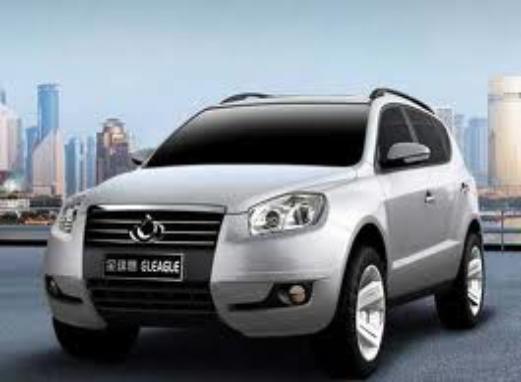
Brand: gleagle
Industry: Transportation